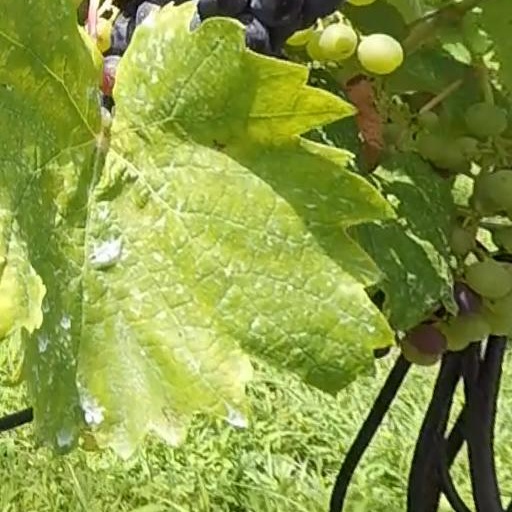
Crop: grape